Burnley

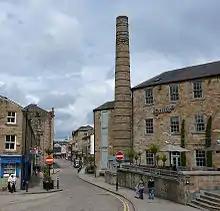
Hammerton Street, one of Burnley's main areas for nightlife

Towneley Hall was the home of the Towneley family for more than 500 years. Various family members were influential in the scientific, technological and religious developments which took place in the 17th and 18th centuries. The male line of the family died out in 1878 and in 1901 one of the daughters, Lady O'Hagan, sold the house together with of land to Burnley Corporation.